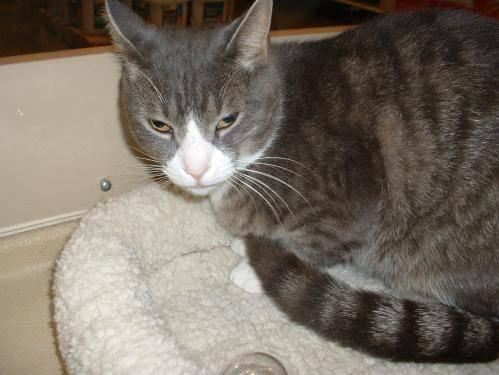
cat